Ju Ji-hoon

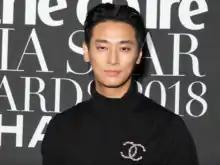
Ju in October 2018

In August 2012, Ju made his comeback in the period comedy film "I Am the King". Inspired by the popular novel "The Prince and the Pauper", Ju played the dual role of Grand Prince Choong-nyung and the slave Deok-chil, in a fictional period before the prince becomes King Sejong the Great. This was followed by his starring role as a pianist in the melodrama "Five Fingers", broadcast from August to November 2012. Ju also starred in medical drama "Medical Top Team", and romantic comedy film "Marriage Blue".